Sodium chloride

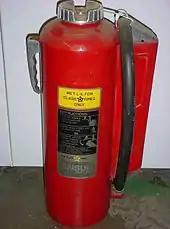
A class-D fire extinguisher for various metals

Sodium chloride is the principal extinguishing agent in dry-powder fire extinguishers that are used on combustible metal fires, for metals such as magnesium, zirconium, titanium, and lithium (Class D extinguishers). The salt forms an oxygen-excluding crust that smothers the fire.